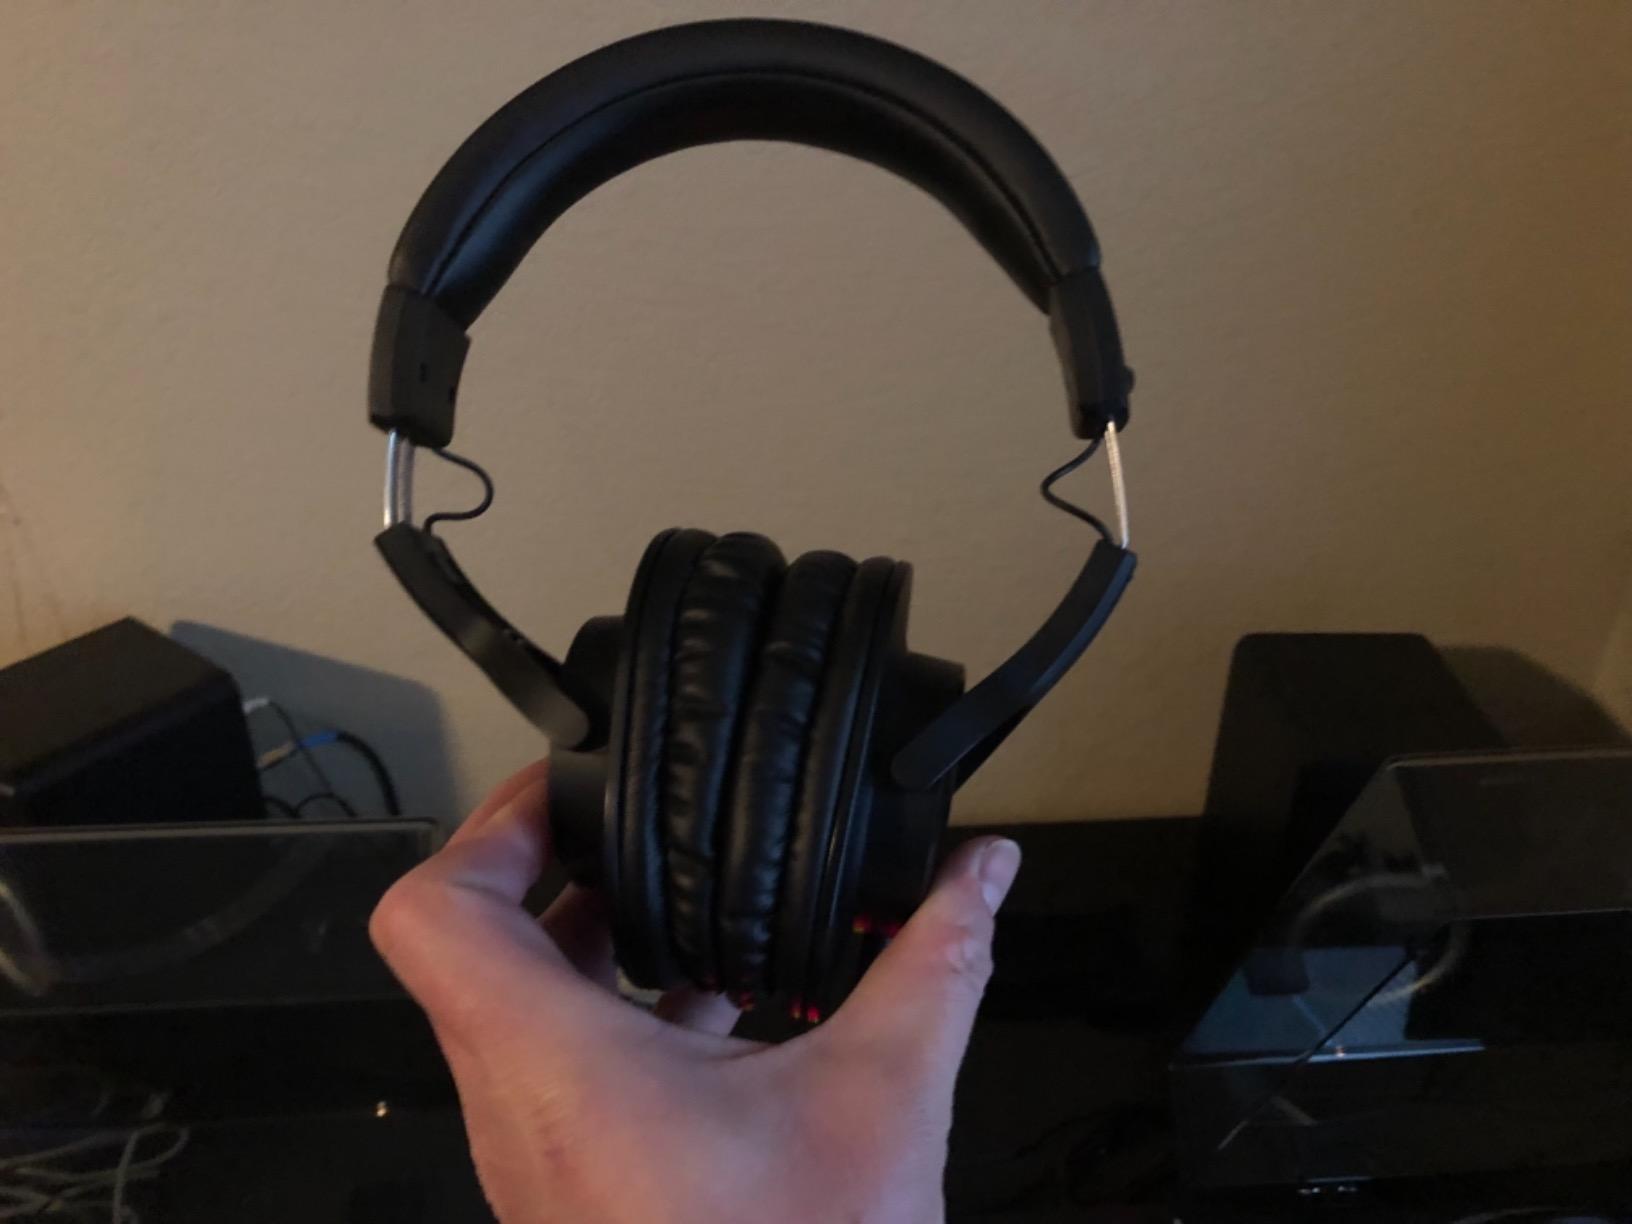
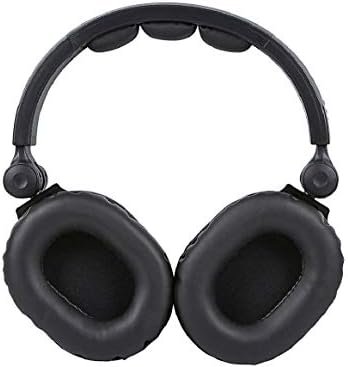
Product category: headphones
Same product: no